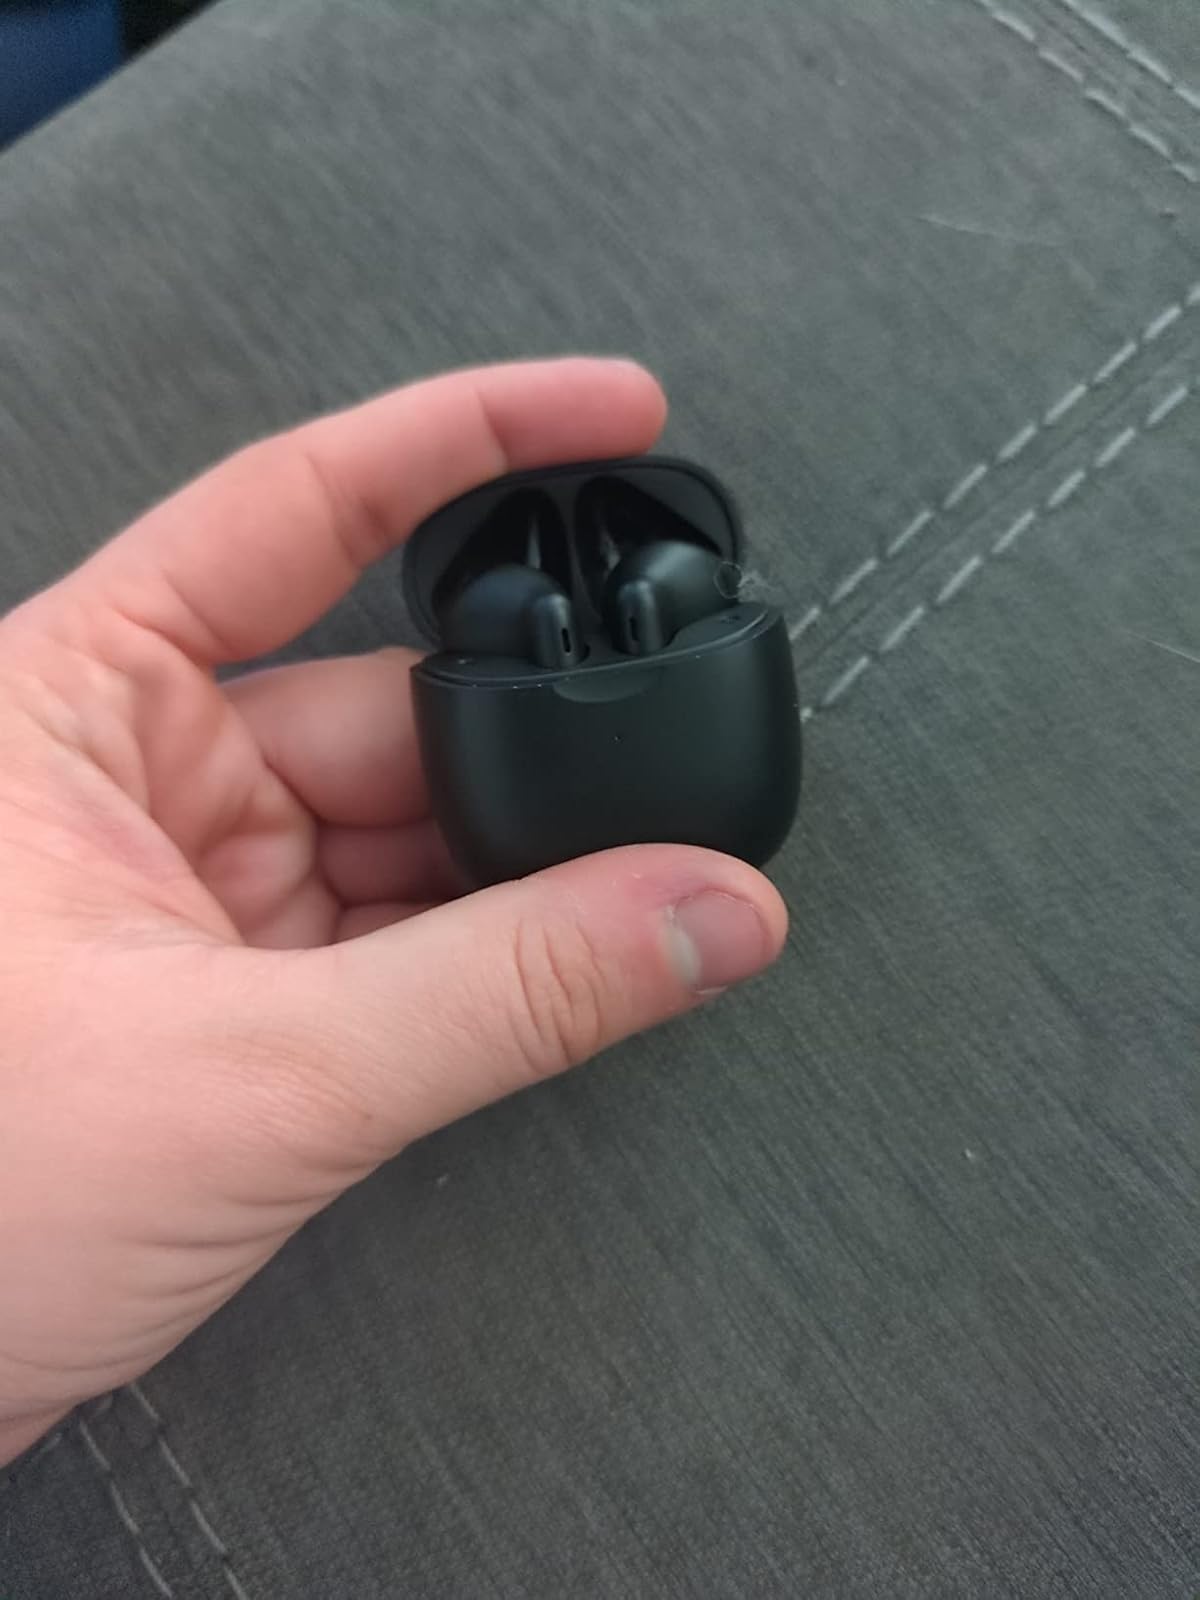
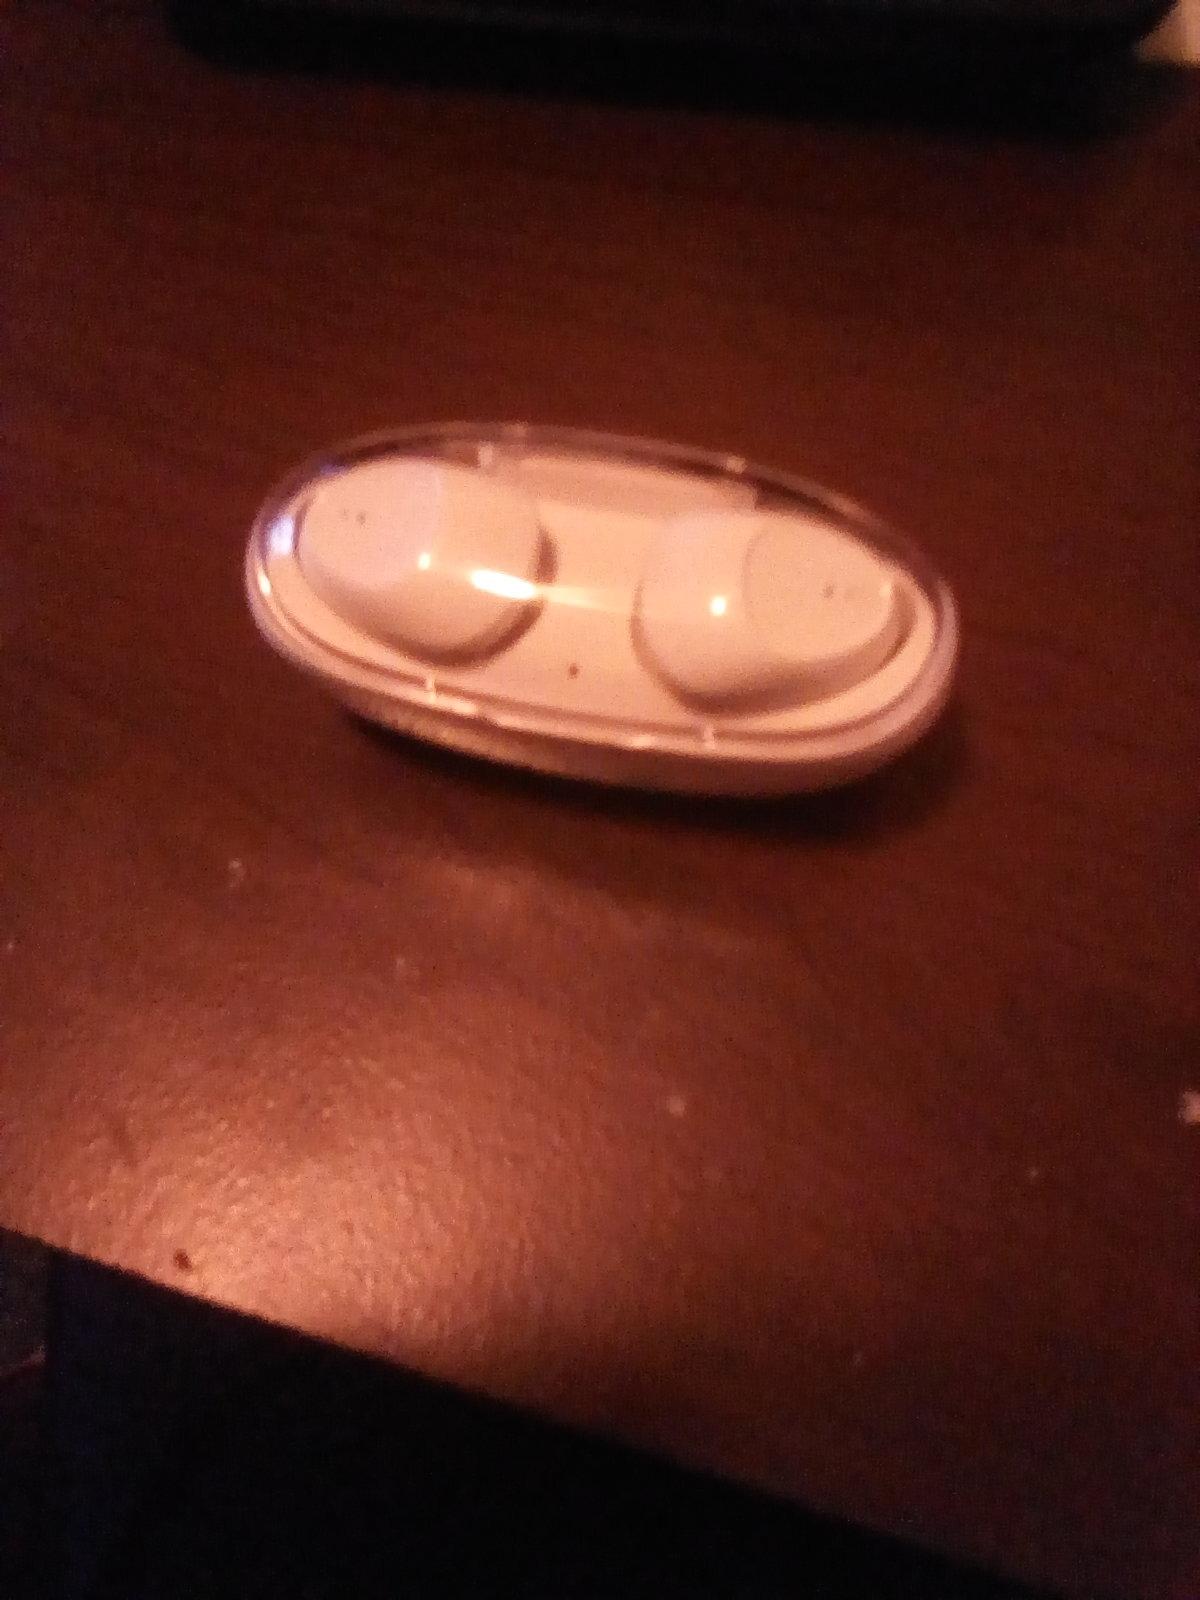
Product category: earbuds
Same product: no